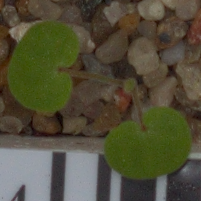
Label: smallflowered_cranesbill